The Snow Queen (video game)

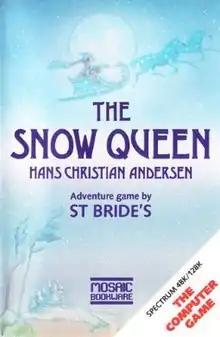

The Snow Queen is a interactive fiction game created by Irish developer St. Bride's School and published by Mosaic Publishing for the Commodore 64 and ZX Spectrum in 1985. It is based on the 1844 fairy tale "The Snow Queen" by Hans Christian Andersen.